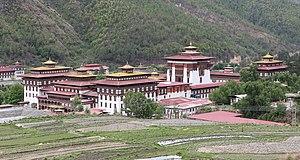
Tashichho Dzong, Thimphu, Bhoutan
Le dzong du Bhoutan est un monastère-forteresse bouddhiste caractéristique du Bhoutan.
Thimphou est la capitale du Bhoutan, située dans une haute vallée dans l'Ouest du pays. La ville, avec ses 79 185 habitants, accueille la plus importante concentration de population du pays. Elle est située dans le district de Thimphou.